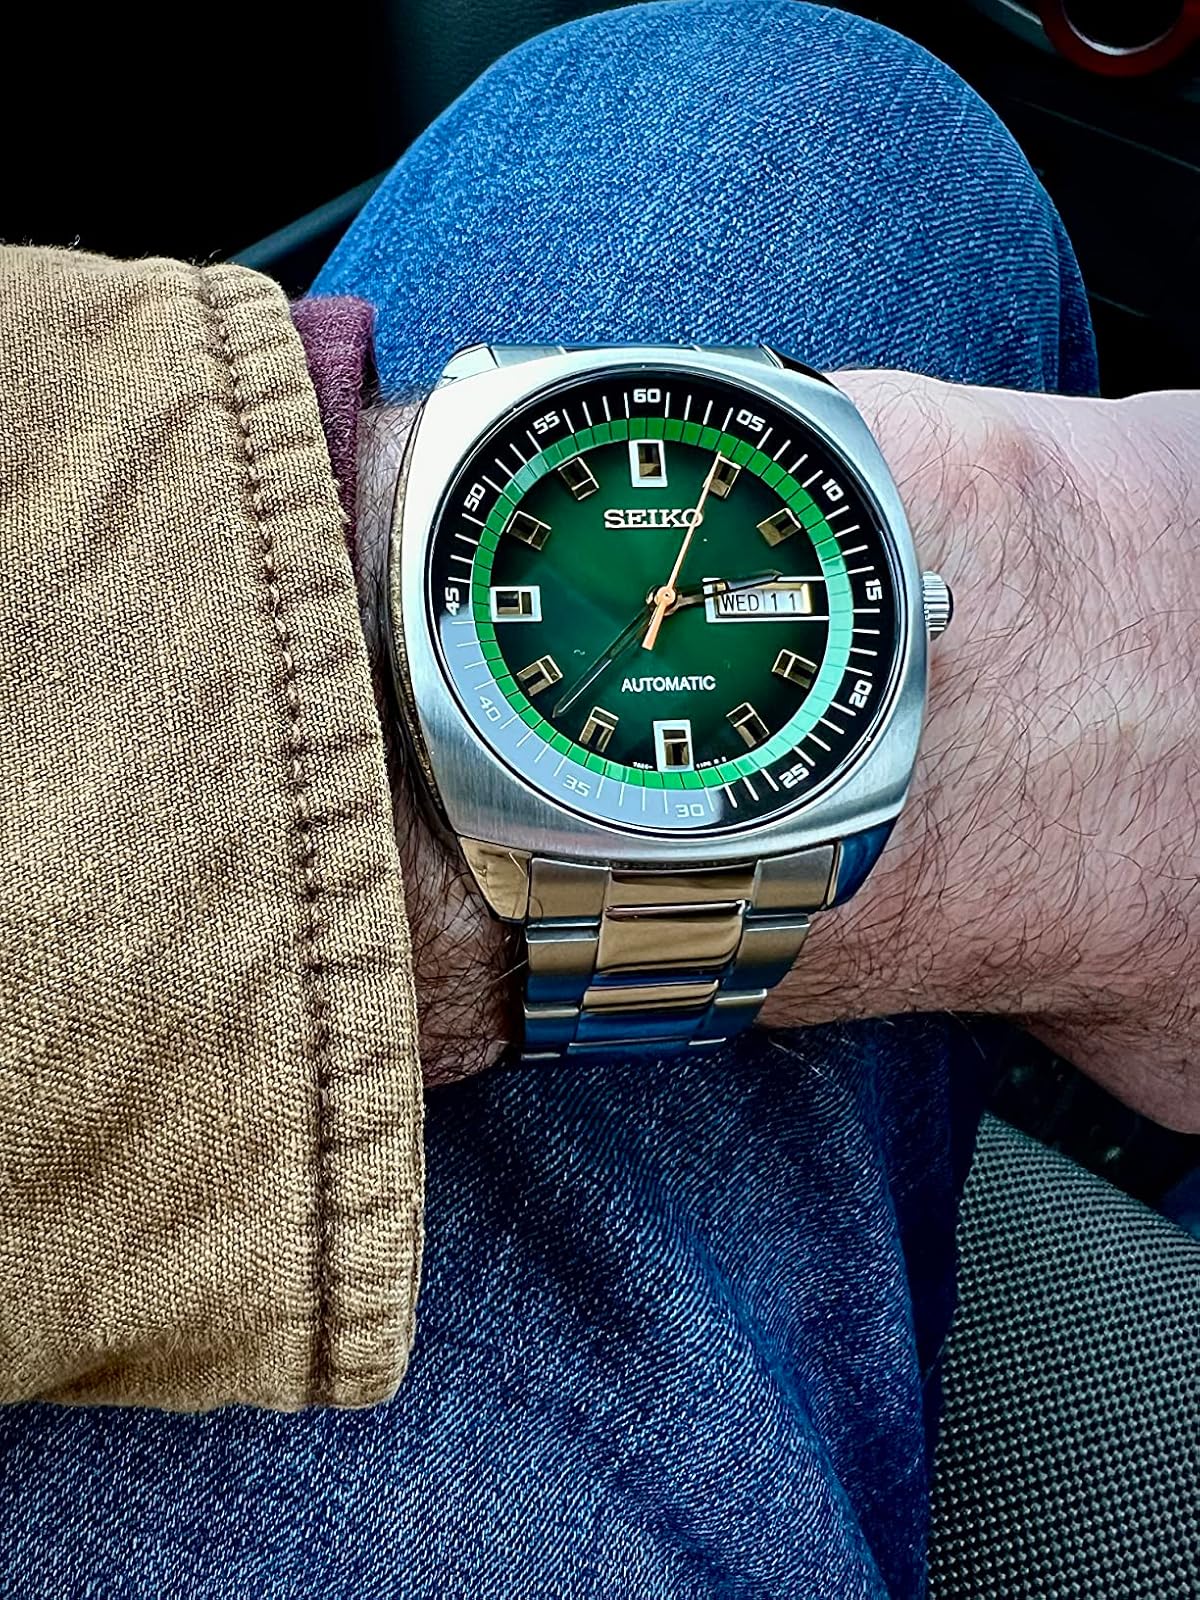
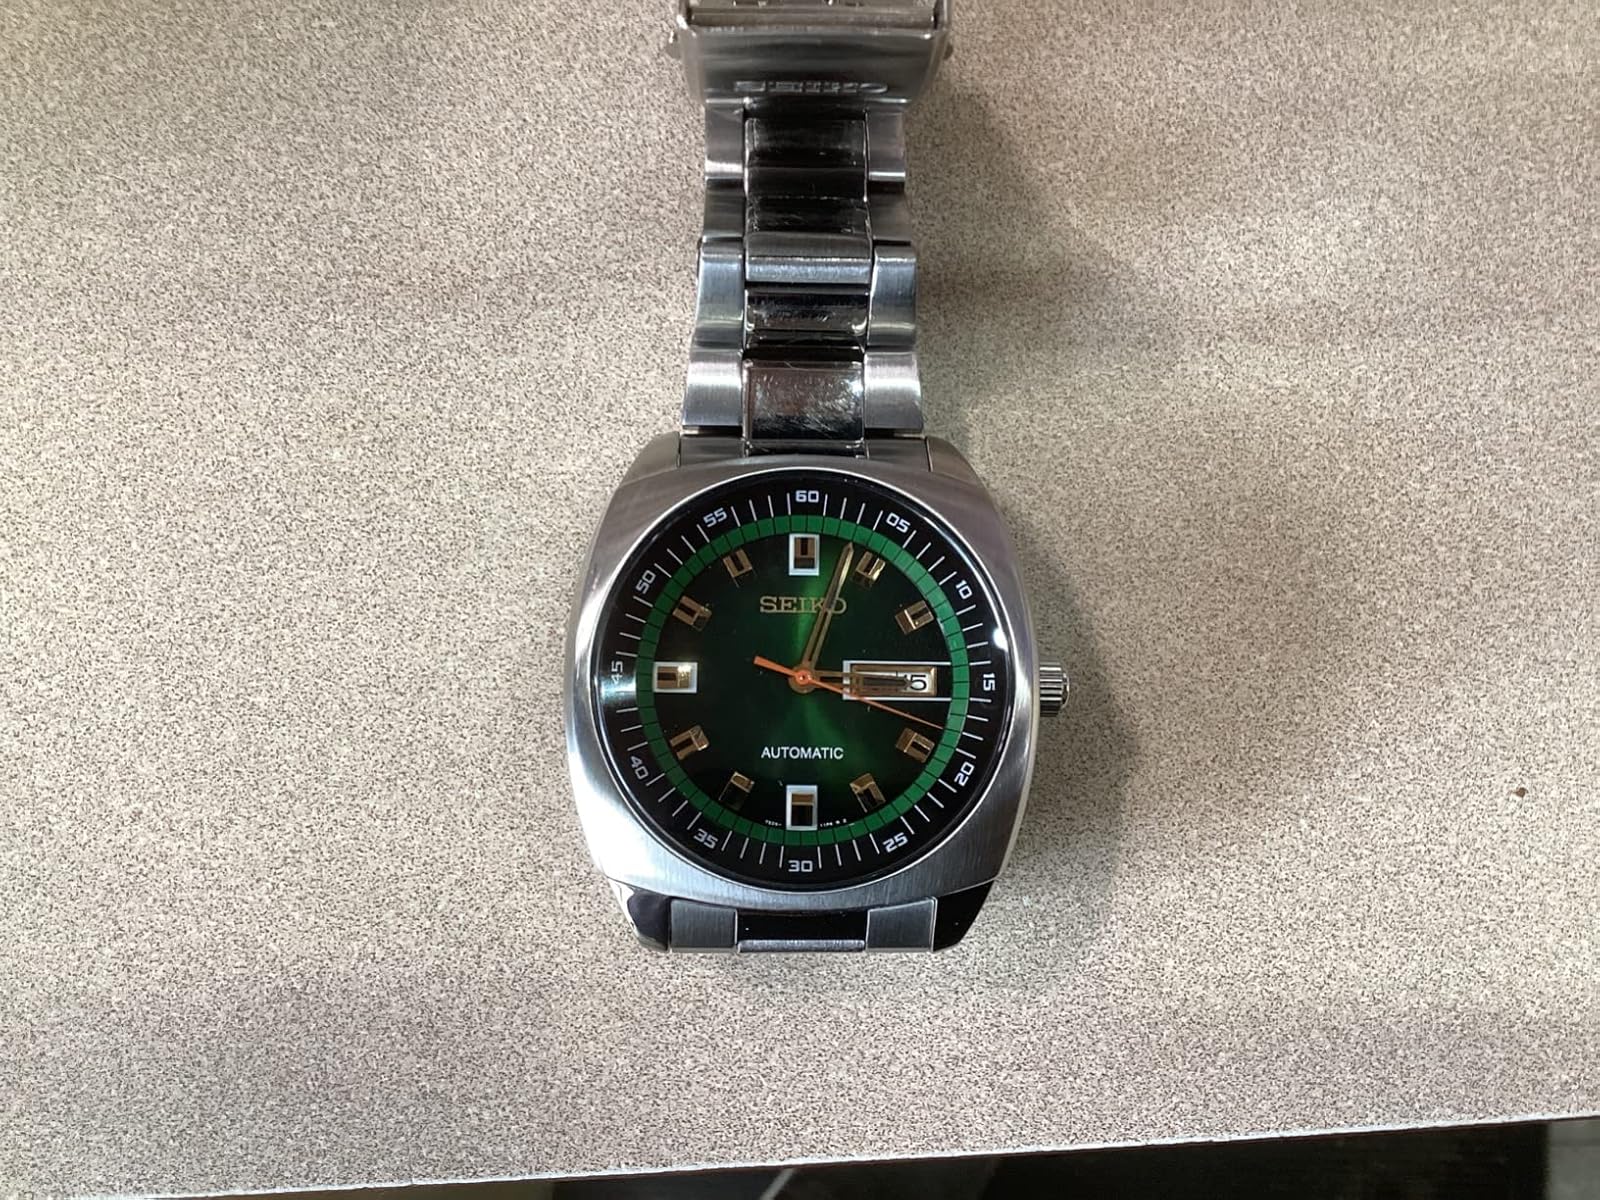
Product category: accessories_watch
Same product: yes